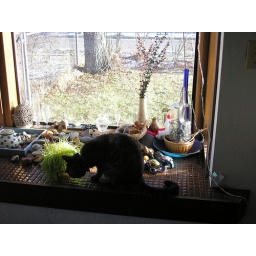
Our cat Lulu loves to chew on her grass in the window.